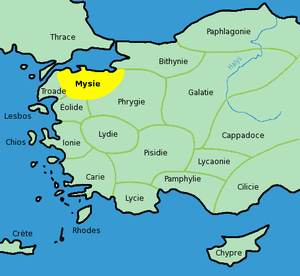
Carte montrant l'emplacement de la Mysie en Asie Mineure. Traduite et adaptée de Image:Mysia map ancient community.jpg.
La Mysie est une région historique d’Asie Mineure, sur la côte ouest, au nord de la Lydie, à l'ouest de la Phrygie et de la Bithynie, bordée par la Propontide au nord et par la mer Égée à l'ouest, englobant la Troade, l'Éolide et l'Abrettène.